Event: Nepal Earthquake
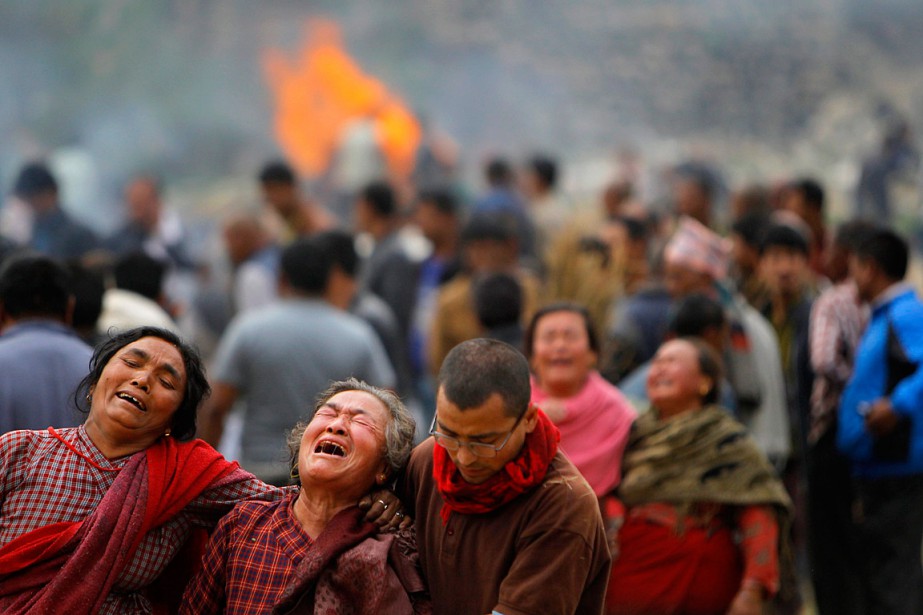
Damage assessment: no_damage